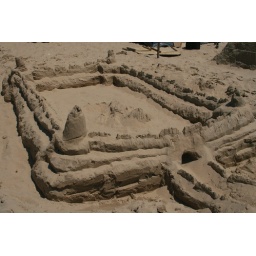
Sand sculptures at a sand sculpture building competition at the beach in Grand Haven.